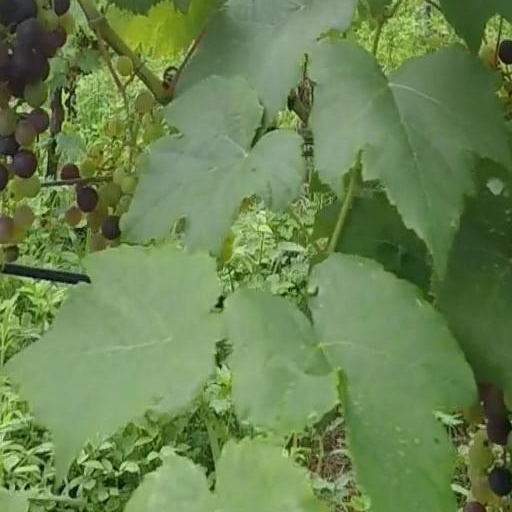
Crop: grape